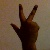
The image shows a hand gesture representing the number 3 in Indian Sign Language.